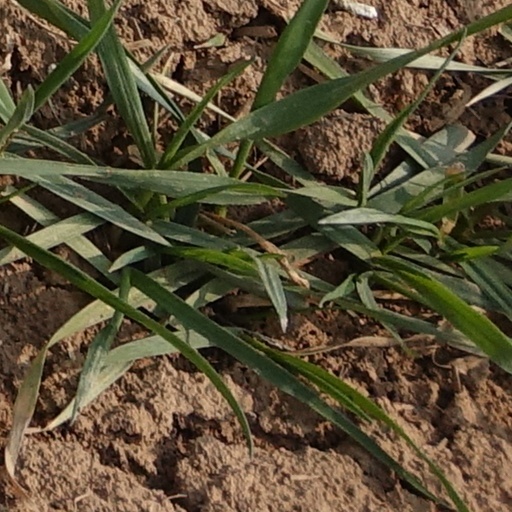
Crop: wheat